Describe the emotion expressed in this image:  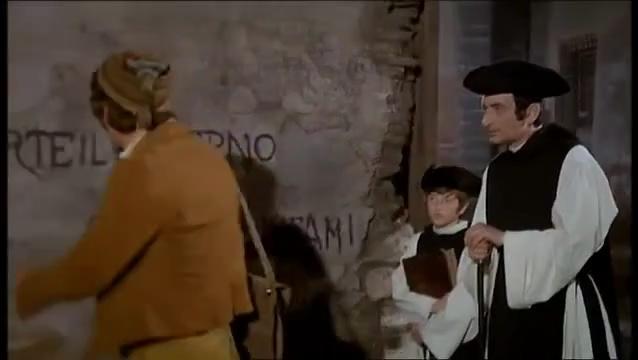
This person displays Pain, valence and arousal with low intensity.